Xenomania

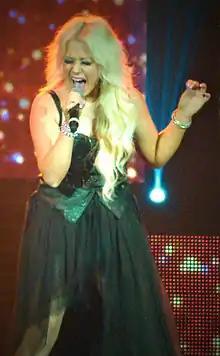
Amelia Lily, a finalist on "The X Factor", signed to Xenomania Records in 2012.

Xenomania spent two years looking for talent worldwide, establishing Xenomania Records. Higgins said, "It's very difficult to get in. Everyone's hand-picked." They write, produce, and rehearse music before they "sell record companies the artists they've discovered and developed." He also noted, "We'd love to be a modern day version of RAK, where the artists are signed and developed here." The goal is to establish an "entertainment company, with Higgins [...] presiding over a pool of talent, retaining key rights to the artists they develop." Higgins also says, "I object to the word 'manufactured' cause I think it's invariably said with a vague sneer. The real phrase is 'producer driven'." "The Guardian" described the Xenomania audition process as "find keen, dreamy singers they like and nurture them into fresh, distinctive shape over many months, patiently creating a soundtrack specifically tailored to the energy, background and character of the performers".